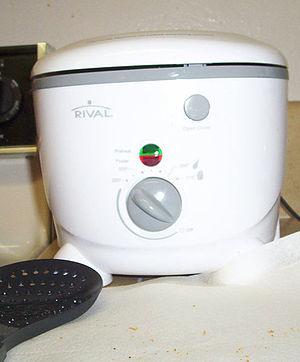
Une friteuse est un ustensile de cuisine qui permet de frire les aliments. Au XXᵉ siècle, elle devient un appareil électroménager.